Hank Jones

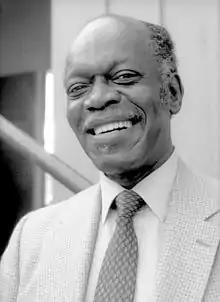
Jones in 1985

Henry Jones Jr. (July 31, 1918 – May 16, 2010) was an American jazz pianist, bandleader, arranger, and composer. Critics and musicians have described Jones as eloquent, lyrical, and impeccable. In 1989, The National Endowment for the Arts honored him with the NEA Jazz Masters Award. He was also honored in 2003 with the American Society of Composers, Authors, and Publishers (ASCAP) Jazz Living Legend Award. In 2008, he was awarded the National Medal of Arts. On April 13, 2009, the University of Hartford presented Jones with an honorary Doctorate of Music for his musical accomplishments.